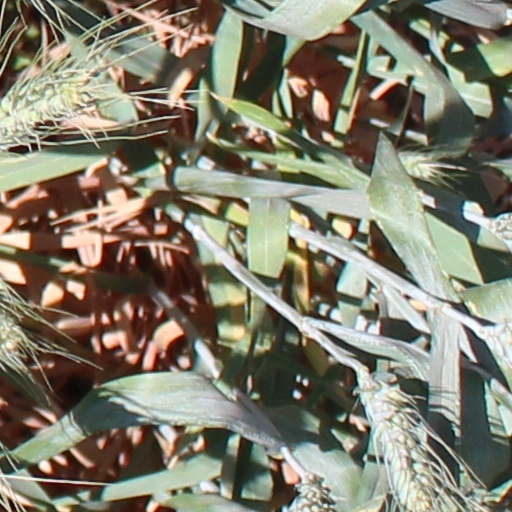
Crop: wheat